Riverside Church

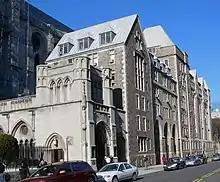
Claremont Avenue view

In 1924, John D. Rockefeller Jr. donated $500,000 to the Cathedral of St. John the Divine in Morningside Heights, which was further uptown from the Park Avenue location, in an unsuccessful attempt to influence the cathedral's ideology in a progressive direction. The following January, Harry E. Edmonds—leader of the International House in Morningside Heights for whose construction Rockefeller had provided funds—wrote to Rockefeller to propose creating a new church in the neighborhood. Edmonds suggested progressive pastor Harry Emerson Fosdick should head such a church. Rockefeller then told the Park Avenue Baptist Church's leaders about the plan and hired an agent to inspect the planned church site.